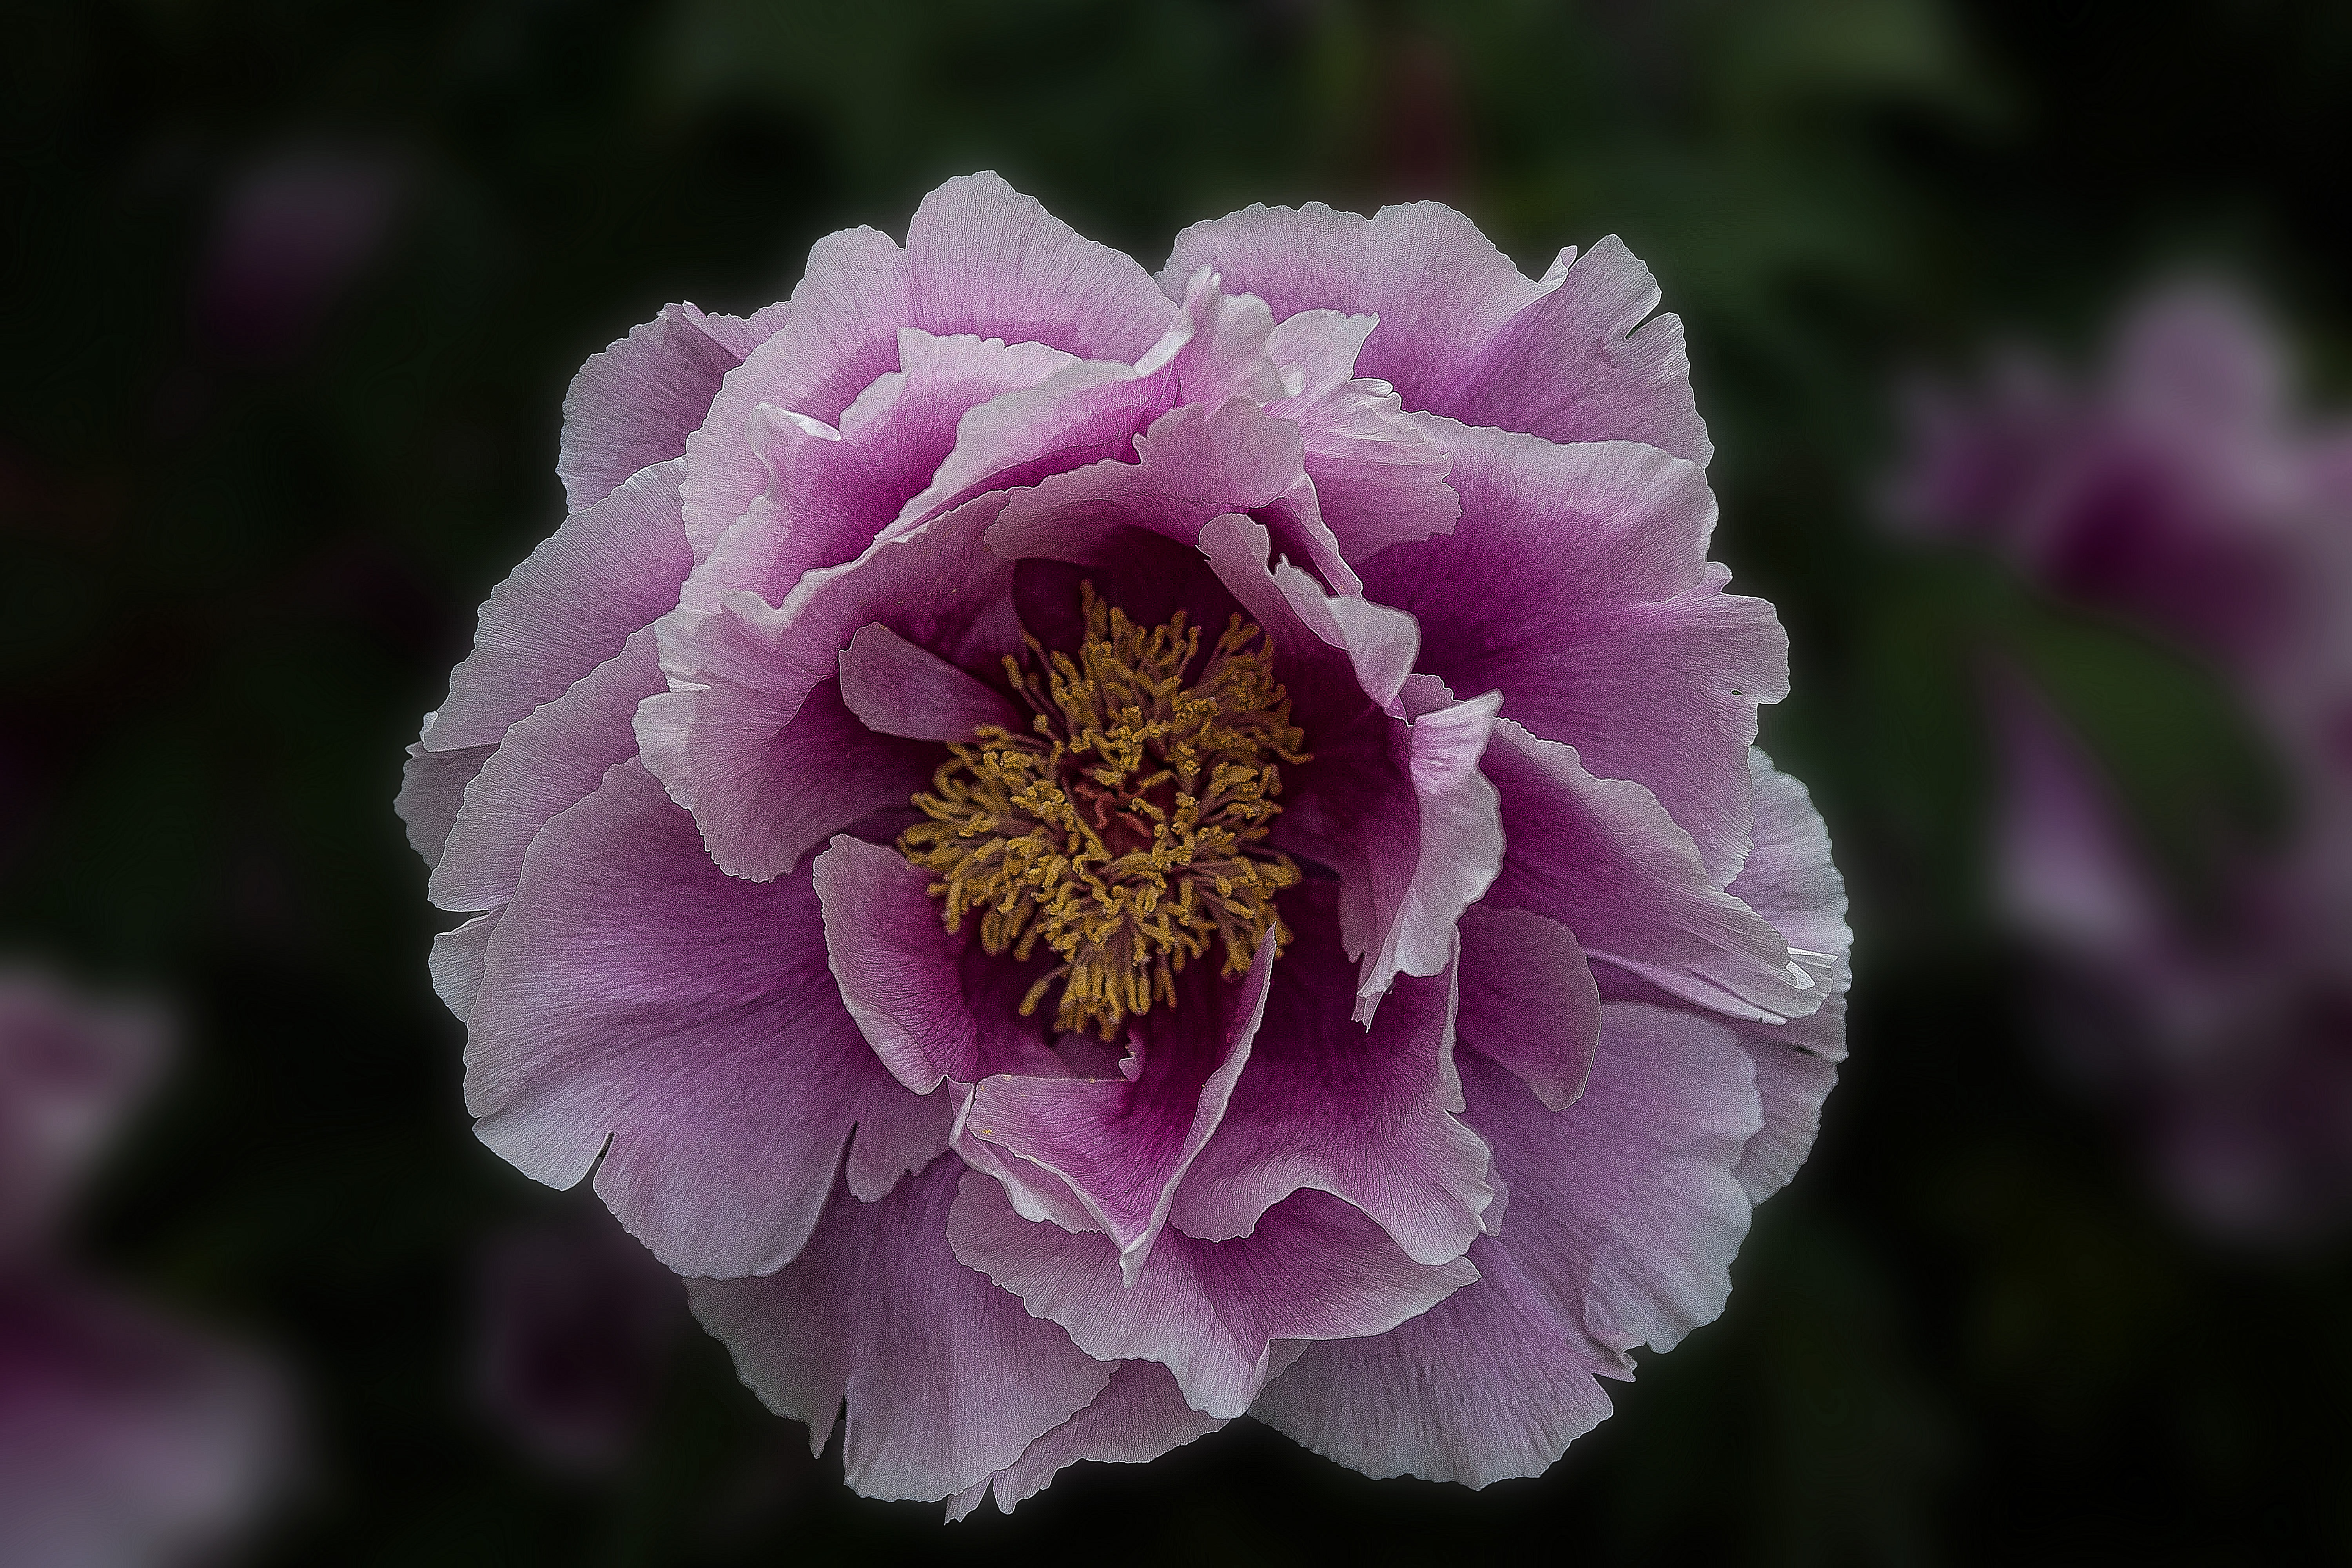
nature, blossom, plant, flower, petal, bloom, spring, lush, insect, garden, pink, flora, peony, paeonia, macro photography, flowering plant, land plant, rosa centifolia, plunger, peony bloom